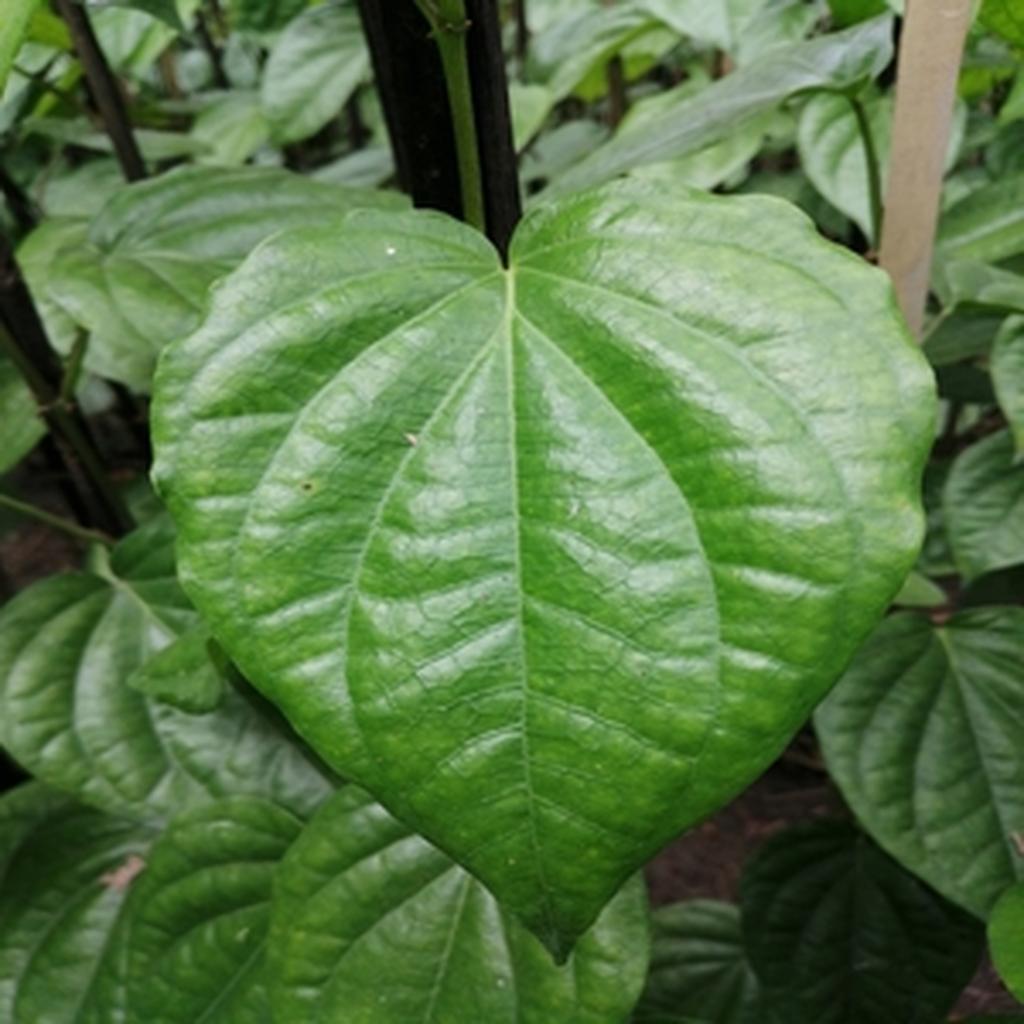
Label: Healthy_Leaf